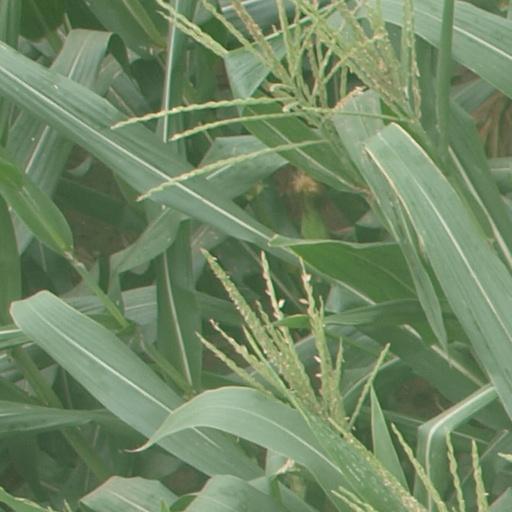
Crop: maize; corn